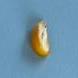
Maize quality: Bad